Rustlers of Devil's Canyon

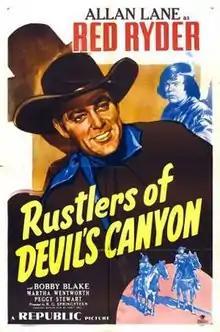
Theatrical release poster

Rustlers of Devil's Canyon is a 1947 American Western film in the Red Ryder film series directed by R. G. Springsteen and written by Earle Snell. The film stars Allan Lane, Robert Blake, Martha Wentworth, Peggy Stewart, Arthur Space and Emmett Lynn. The film was released on July 1, 1947, by Republic Pictures.